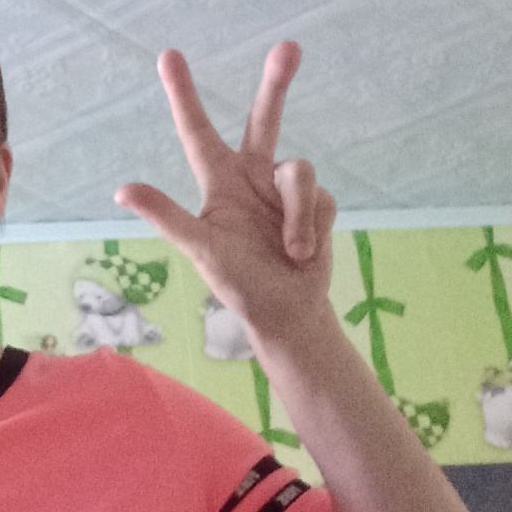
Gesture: three2